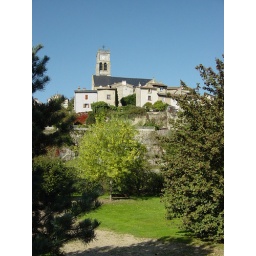
Bellac looks pretty good in any weather, but under the clear blue sky this view is spectacular.